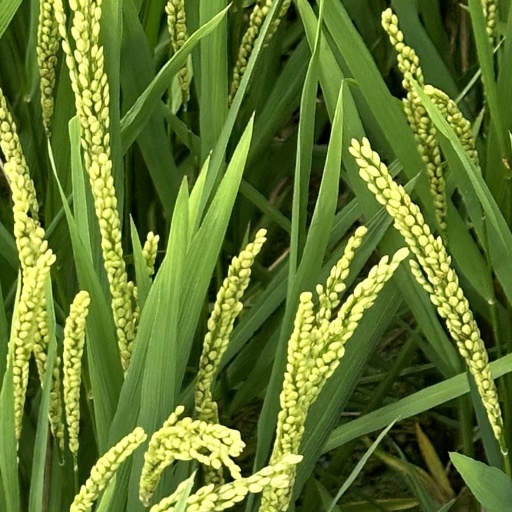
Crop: rice